Majid Naficy

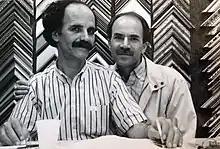
Majid Naficy and Hooshang Golshiri in Los Angeles, April 1992

Majid Naficy (born February 22, 1952), also spelled "Majid Nafisi" and "Madjid Nafissi", is an Iranian-American poet. He was the youngest member of the literary circle Jong-e Isfahan and was considered the Arthur Rimbaud of Persian poetry in the late 1960s in Iran. He was a member of the Confederation of Iranian Students in Los Angeles in 1971, and a member of the independent Marxist Peykar Organization after the Iranian Revolution from August 1979 until spring 1982.